James Sparrow House

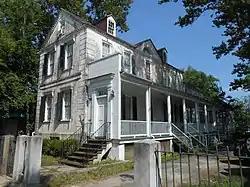
James Sparrow House

The James Sparrow House is a Charleston single house in the late Federal style. It is named for a Charleston butcher who acquired the property at 65 Cannon St. in 1797. Several other butchers owned and lived in the house by 1825 when Christian David Happoldt bought the house. (Charleston County deed book O9, page 366) It remained in his family until 1907. (Charleston County deed book U24, page 538) It is a two and one-half story stuccoed brick house, raised on a basement of the same material. The masonry has an embellished by a dog-tooth cornice, with full return, repeated in the rake of the gable end. Quoins of stuccoed brick articulate the corners and a stringcourse of the same material delineates the floor levels. Two interior chimneys, with Gothic arched hoods, on the east side of the house were reconstructed after the earthquake of 1886. The house was listed in the National Register January 30, 1998.